Ragtown, California

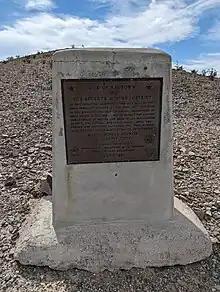
Dedicatory plaque at the site of Ragtown and the Buckeye Mining District

Ragtown was a mining town, now a ghost town, in the Mojave Desert, San Bernardino County, California, United States. John Sutter found gold in the Bagdad-Chase area in about 1898. Ragtown was also the site of the Old Pete Mine.